Ardito Desio

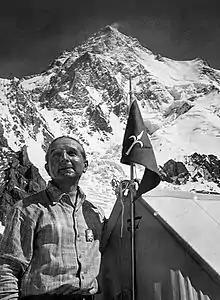
Ardito Desio at K2 in 1954

During the summer of 1961, he led an expedition to Badakhshan and Katagan (North¬eastern Afghanistan) with a geological and geophysical program, and in the summer of 1962 he led another expedition to the Karakorum Range, exploring geologically the upper Hunza valley and the Chogo Lumba, the Basha and the Hoh Lumba glacier valleys.